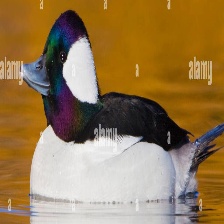
Species: BUFFLEHEAD
Scientific name: BUCEPHALA ALBEOLA
ImageNet parent category: drake